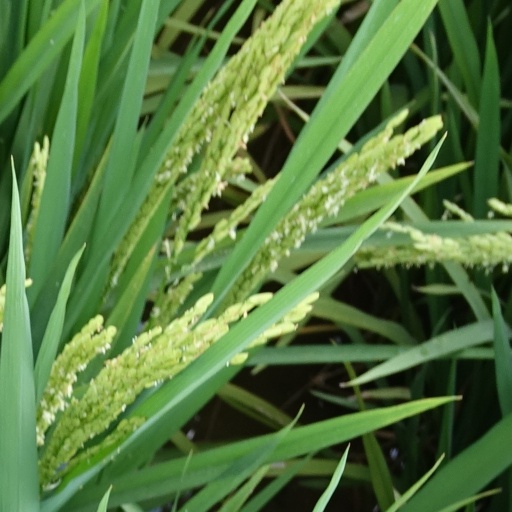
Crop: rice